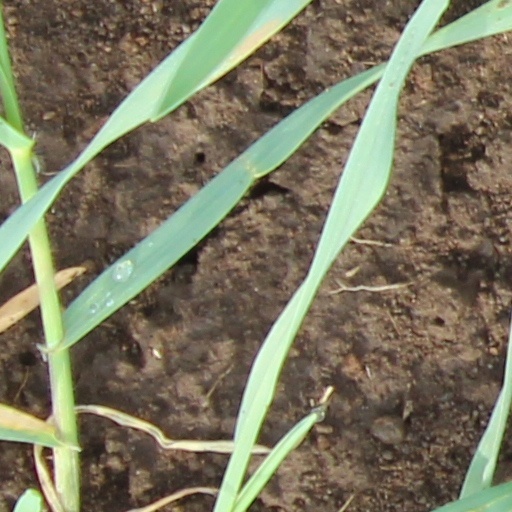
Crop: wheat